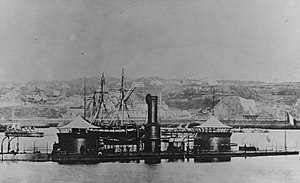
Kystpanserskib / Lande og skibe
Kystpanserskibe var krigsskibe, der var beregnet til tjeneste i kystnære farvande. Lige som de søgående panserskibe var de beskyttet af panser, men de adskilte sig ved at have lavere rækkevidde og fart. Denne prioritering betød, at man med et lille deplacement kunne få skibe med stor slagkraft og god beskyttelse. De var typisk mindre end de søgående panserskibe og havde deplacementer fra 1.000 til 8.000 tons.